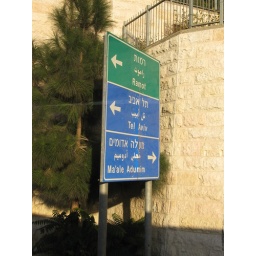
street signs are in Hebrew, Arabic, and English